Dike Chukwumerije

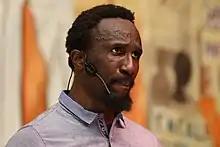
Chukwumerije in 2016

Dike Chukwumerije is a Nigerian spoken word and performance poetry artist and author. He has eight published books, including the novel "Urichindere", which won the 2013 Association of Nigerian Authors (ANA) Prize for Prose Fiction and a poetry theatre production made in Nigeria. In October 2018, he traveled to nine Nigerian cities: Abuja, Lagos, Enugu, Benin, Ile-Ife, Maiduguri, Yola, Bonny, and Jos.